Holocephali

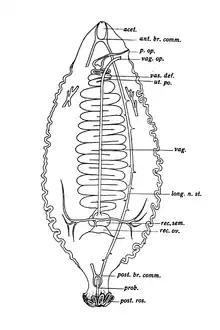
"Gyrocotyle", a primitive tapeworm which is found only in the digestive tract of chimaeras

All holocephalans possess an internal skeleton made up of cartilage, which in some regions of the body is ossified to provide additional strength. The mineralized tissues may form either as a network of hexagonal tessellations coating the outer surface of the underlying flexible cartilage, or in certain regions (e.g. the reproductive organs, lower jaw and vertebrae) dense, reinforced fibers interwoven with the cartilage termed fibrocartilage. In modern chimaeras the mineralized tessellations are irregularly shaped, smaller and less defined than in other cartilaginous fish, which has historically resulted in confusion as to whether these structures were present. In many extinct holocephalans the tessellations are large and hexagonal, and they appear morphologically more like those of sharks and rays than those of modern chimaeras. The spinal cord of holocephalans is supported by a flexible nerve cord called a notochord, and in many taxa close to and within Chimaeriformes this notochord is itself covered by a vertebral column of ossified, disc-shaped cartilaginous rings (sometimes termed "pseudocentra" or "chordacentra"; different from vertebral centra in sharks and rays). The vertebral rings directly behind to the skull (cervical vertebrae) may be fused into a single unit termed a synarcual in some groups. In many Paleozoic holocephalans, however, the vertebral rings were unmineralized or absent and the notochord was not ossified. Dorsal (upper) and ventral (lower) processes are present along the vertebral column of holocephalans, which were typically ossified even in early taxa without preserved vertebral rings. Like other cartilaginous fish, holocephalans lack ribs.